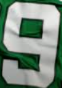
Number: 9